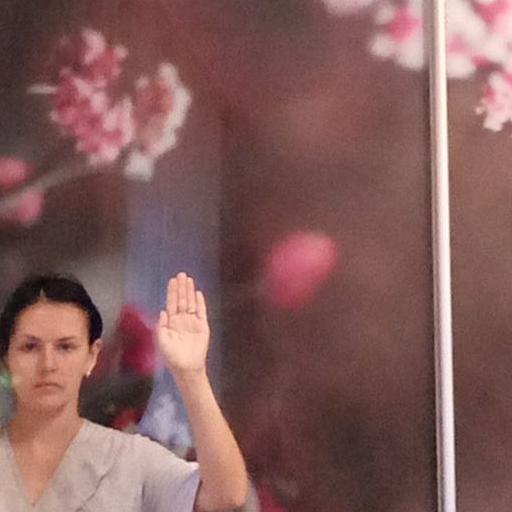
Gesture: stop